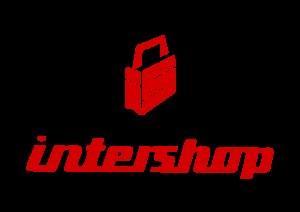
Intershop était une chaîne de magasins de la République démocratique allemande créée en 1962 et dissoute en 1990 qui vendait pour des devises des biens de consommation de qualité, souvent indisponibles pour la majorité de la population.